Masilamaniswara Temple, Thiruvaduthurai

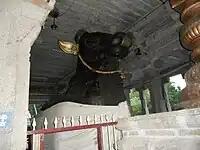

The temple priests perform the "puja" (rituals) during festivals and on a daily basis. Like other Shiva temples of Tamil Nadu, the priests belong to the Shaiva community, a Brahmin sub-caste. The temple rituals are performed six times a day; Ushathkalam at 6:30 a.m., Kalasanthi at 8:00 a.m., Uchikalam at 12:00 a.m., Sayarakshai at 5:00 p.m., and Ardha Jamam at 8:00 p.m. Each ritual comprises four steps: "abhisheka" (sacred bath), "alangaram" (decoration), "naivethanam" (food offering) and "deepa aradanai" (waving of lamps) for both Masilamaniswarar and Kodiyidai Nayagi. The worship is held amidst music with "nagaswaram" (pipe instrument) and "tavil" (percussion instrument), religious instructions in the Vedas (sacred texts) read by priests and prostration by worshipers in front of the temple mast. There are weekly rituals like ' (Monday) and ' (Friday), fortnightly rituals like "pradosham" and monthly festivals like "amavasai" (new moon day), "kiruthigai", "pournami" (full moon day) and "sathurthi".